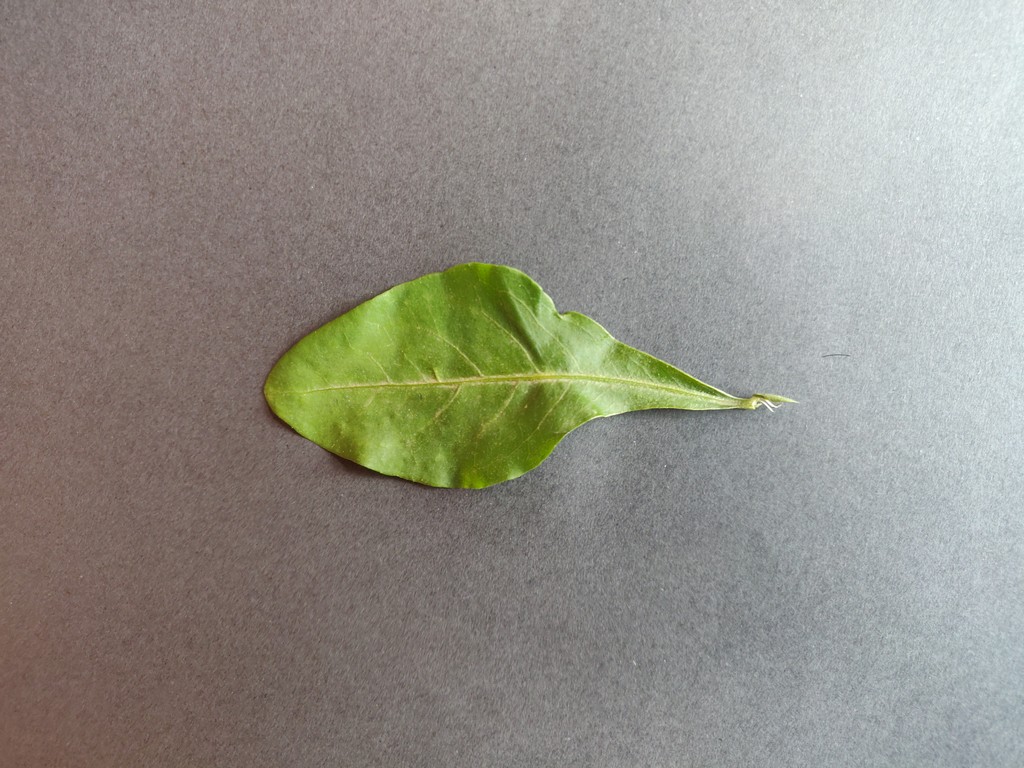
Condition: Healthy
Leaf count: single
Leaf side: front